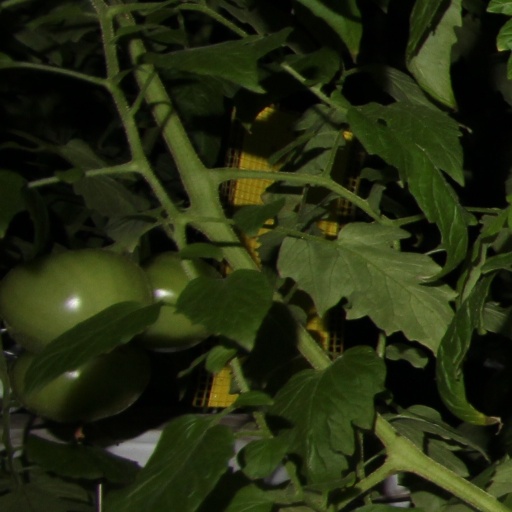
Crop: tomato